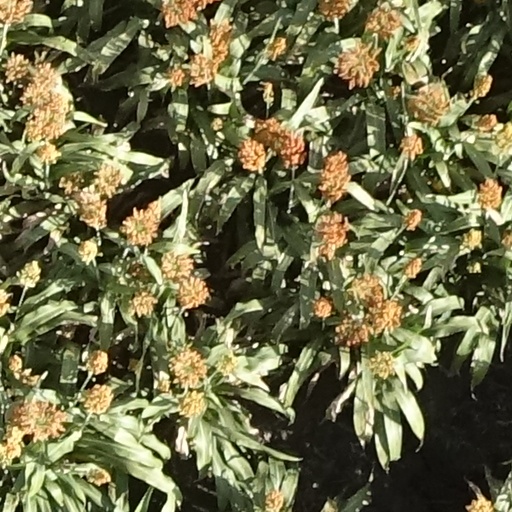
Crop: sorghum